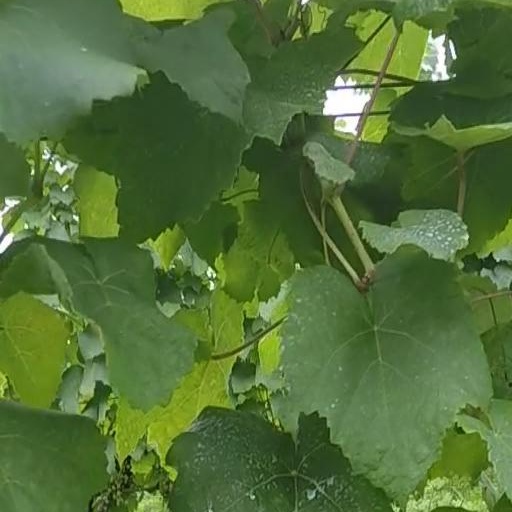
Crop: grape